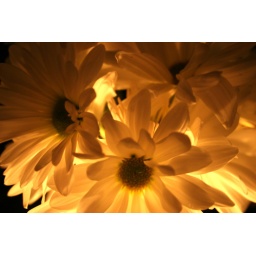
These were sitting on the table at my friend Sarah's engagement party, backlit by a candle.